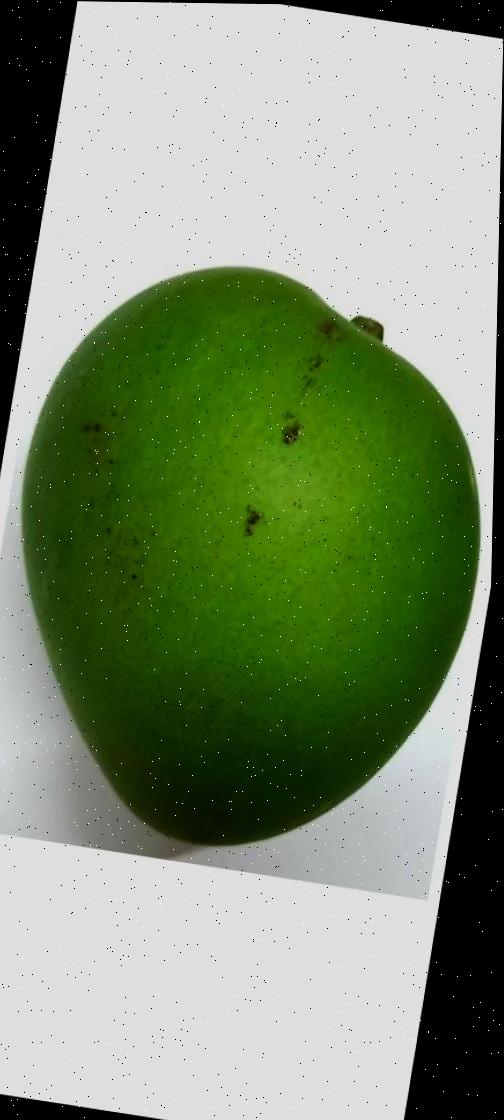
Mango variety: Harivanga